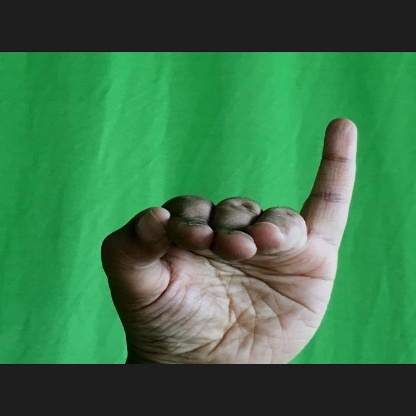
Mudra: Hamsapaksha